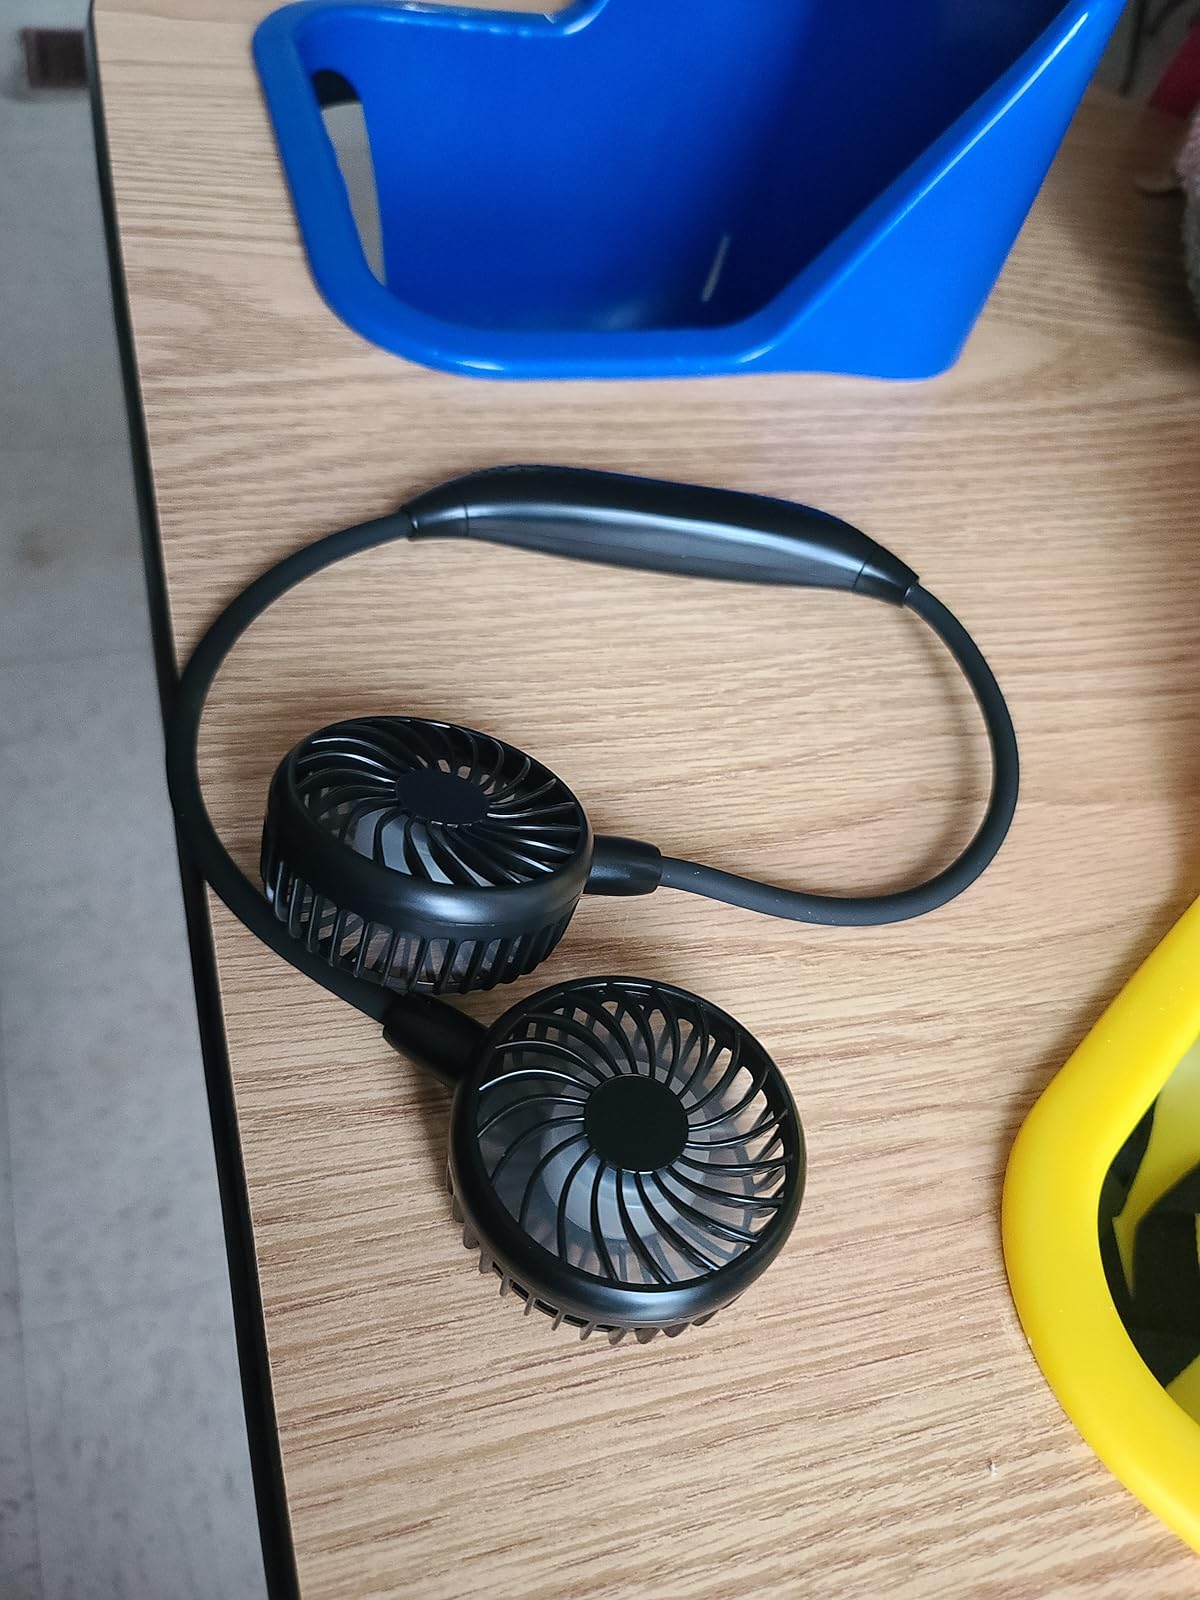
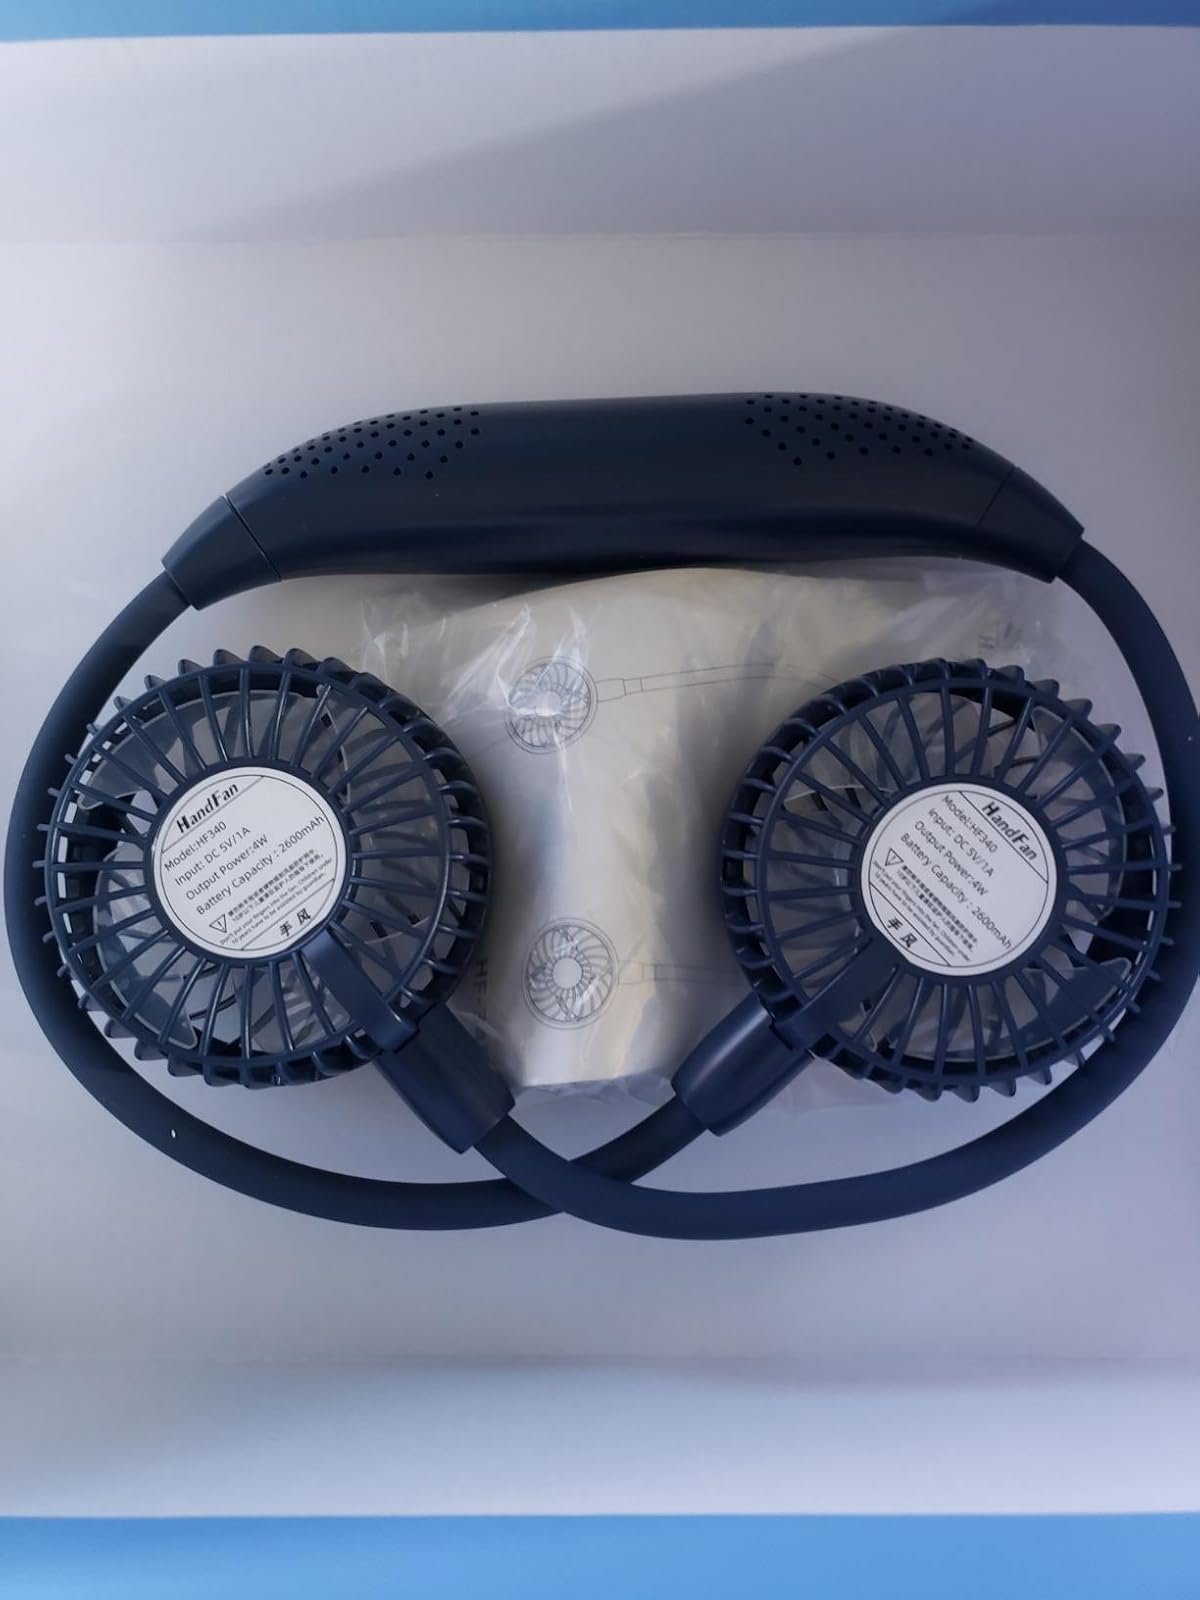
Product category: fan
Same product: no